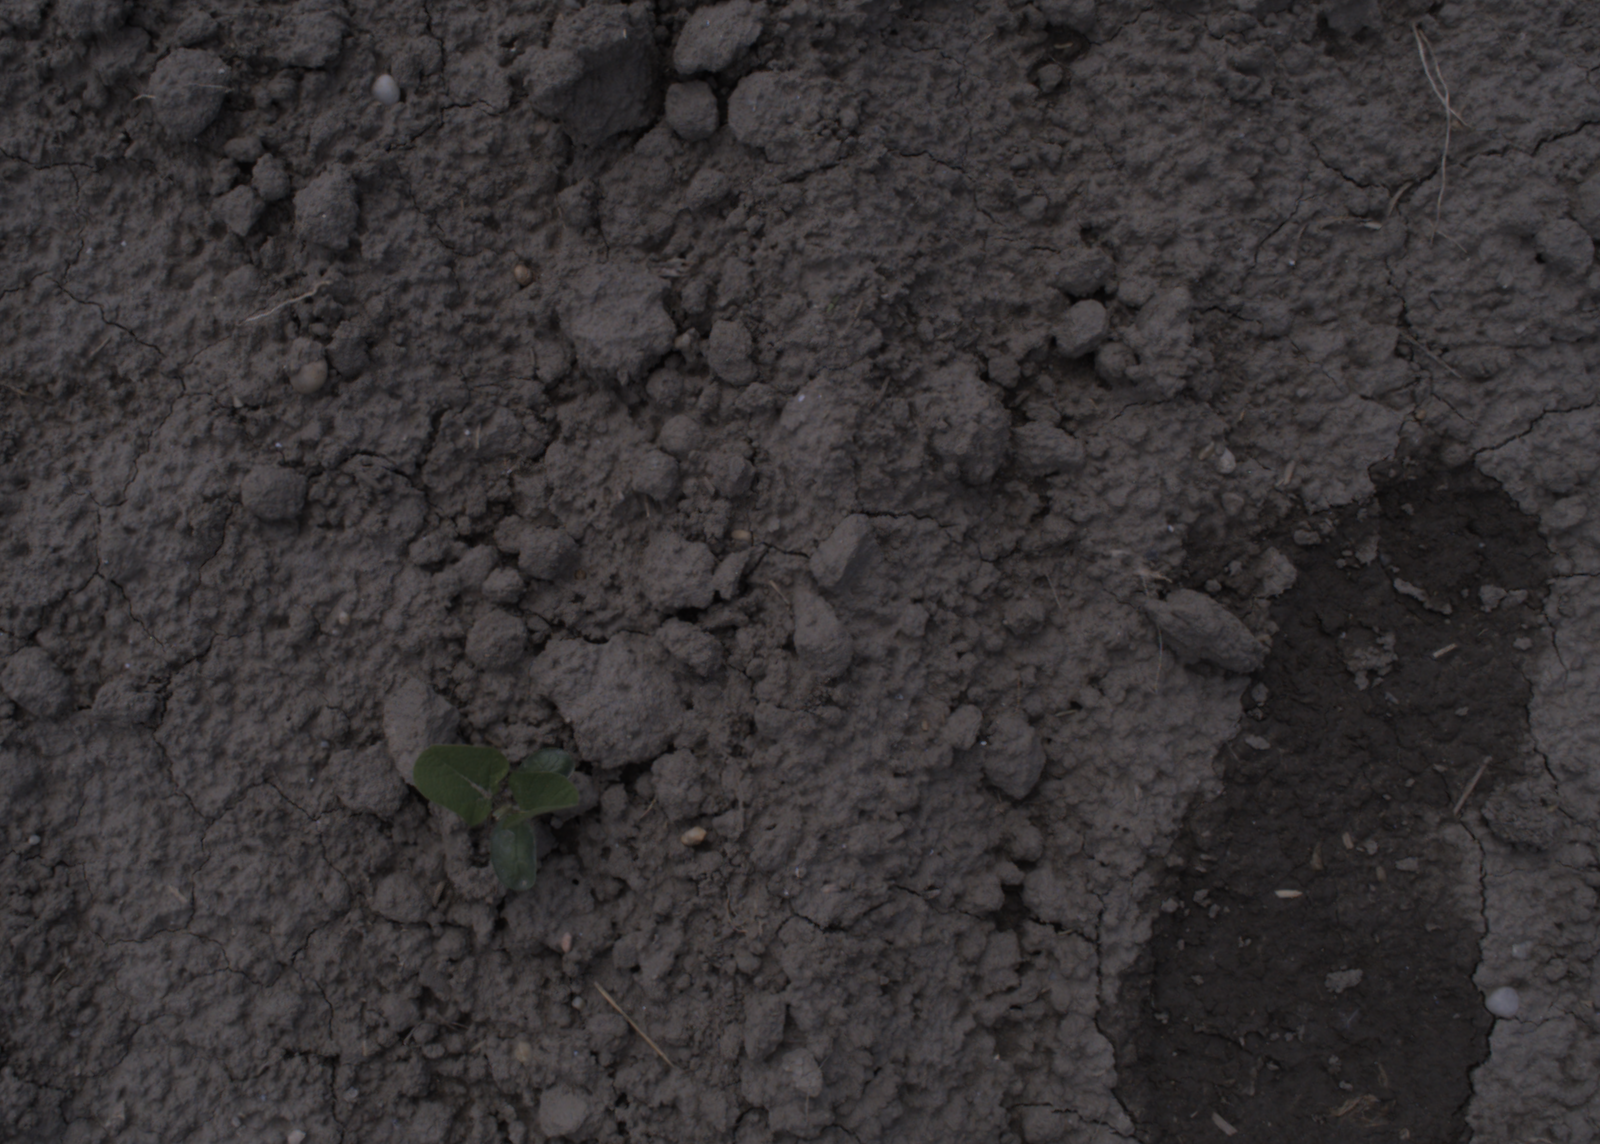
Capture date: 06.08.2020 13:01:51
Weather: sunny
Wind: medium
Seeding date: 21.07.2020
Plant canopy height (mm): 890